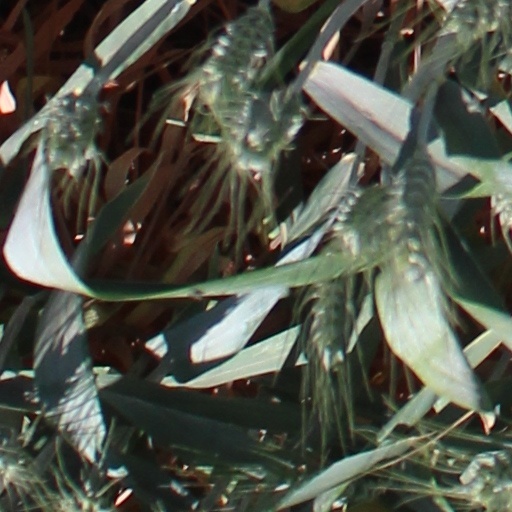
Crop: wheat